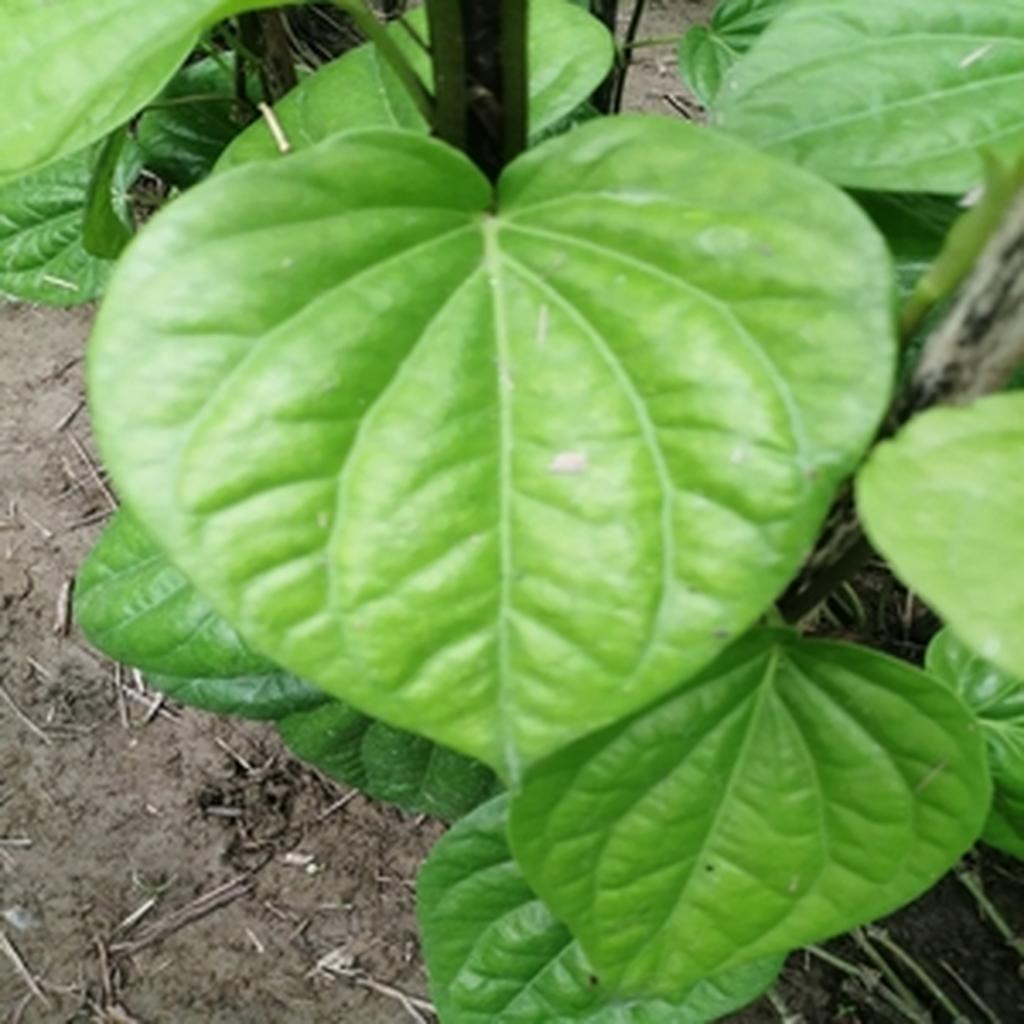
Label: Healthy_Leaf